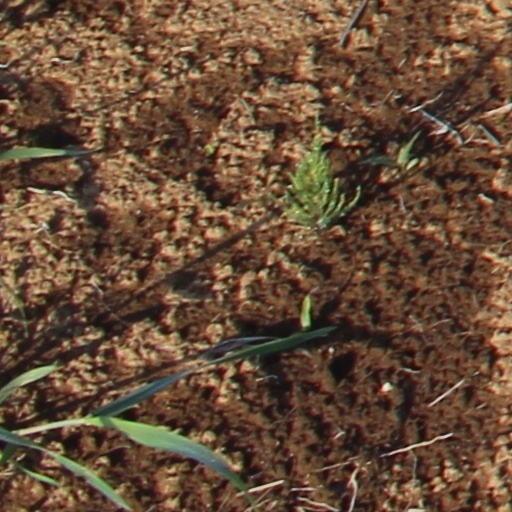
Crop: wheat